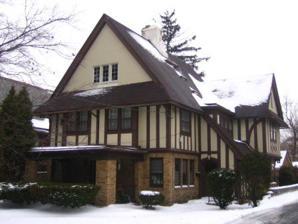
Building: Kelly House (Syracuse, New York)
Country: United States of America
Year built: 1923
Historic house in New York, United States United States historic place Kelly House U.S. National Register of Historic Places Show map of New York Show map of the United States Interactive map showing the location of Kelly House Location 2205 E. Genesee St., Syracuse, New York Coordinates 43°2′44.53″N 76°6′58.98″W / 43.0457028°N 76.1163833°W / 43.0457028; -76.1163833 Built 1923 Architect Ward Wellington Ward MPS Architecture of Ward Wellington Ward in Syracuse MPS NRHP reference No. 97000077 Added to NRHP February 14, 1997 Kelly House or Kelly Residence is located at 2205 East Genesee Street in Syracuse, New York .  It was built in 1923.  Along with other Ward Wellington Ward -designed homes such as the adjacent Collins House , it was listed on the National Register of Historic Places in 1997. It is currently a private residence. The house features a Mercer tile fireplace with tiles depicting 12 trades, and built-in bookcases. The house fronts on East Genesee Street, but is on an L-shaped lot which provides access to Allen Street as well.  The Collins House is at the corner of the two streets. Front, view from East Genesee Street Side and rear Collins and Kelly houses References